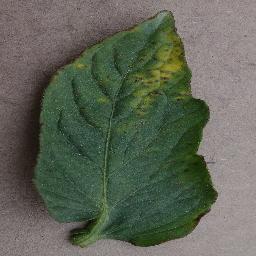
Label: Tomato___Bacterial_spot